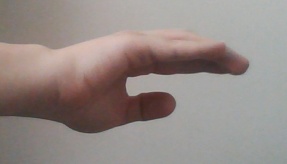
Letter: jeem